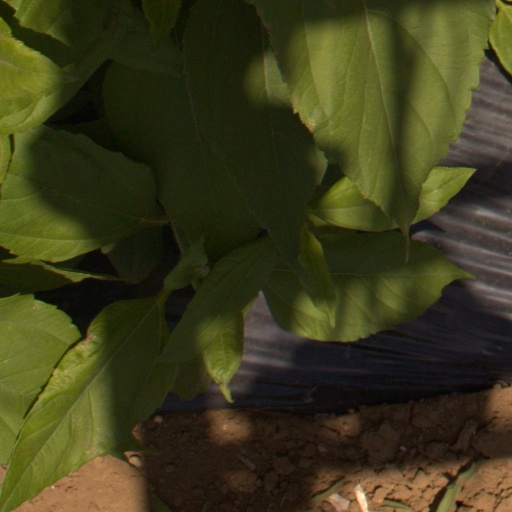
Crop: Jerusalem artichoke